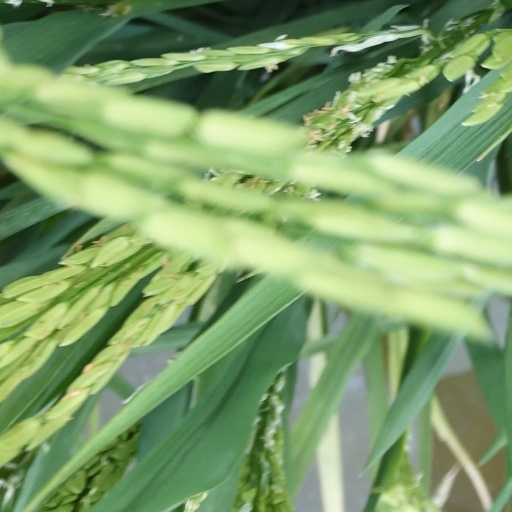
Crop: rice